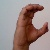
The image shows a hand gesture representing the letter 'C' in Indian Sign Language.